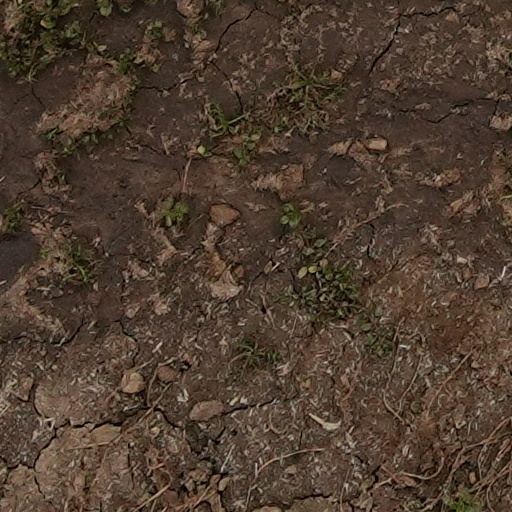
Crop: wheat